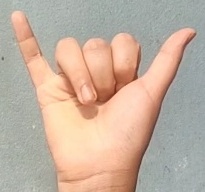
ASL sign: Y